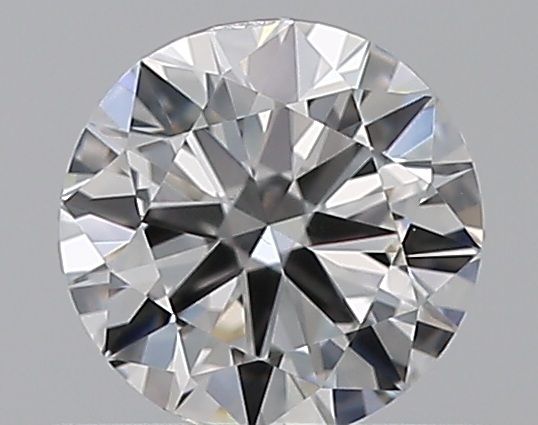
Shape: round
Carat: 0.5
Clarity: SI1
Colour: F
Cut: VG
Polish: EX
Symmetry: VG
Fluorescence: N
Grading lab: GIA
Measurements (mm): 5.06 x 5.12 x 3.04